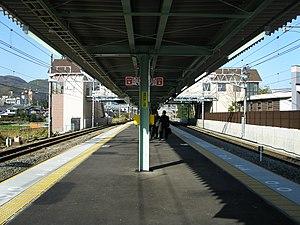
La gare de Shimamoto est une gare ferroviaire localisée dans le bourg de Shimamoto du district de Mishima dans la préfecture d'Osaka au Japon. La gare est exploitée par la JR West.